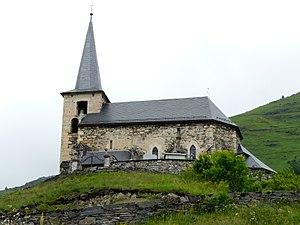
Le côté sud de l'église Nativité-de-la-Sainte-Vierge, Cirès, Haute-Garonne, France.
Cirès est une commune française située dans le département de la Haute-Garonne, en région Occitanie.
La liste des églises de la Haute-Garonne recense de manière exhaustive les églises situées dans le département français de la Haute-Garonne.
L'église Nativité-de-la-Sainte-Vierge est une église catholique située à Cirès, en France.